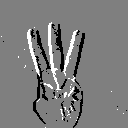
ASL letter: w